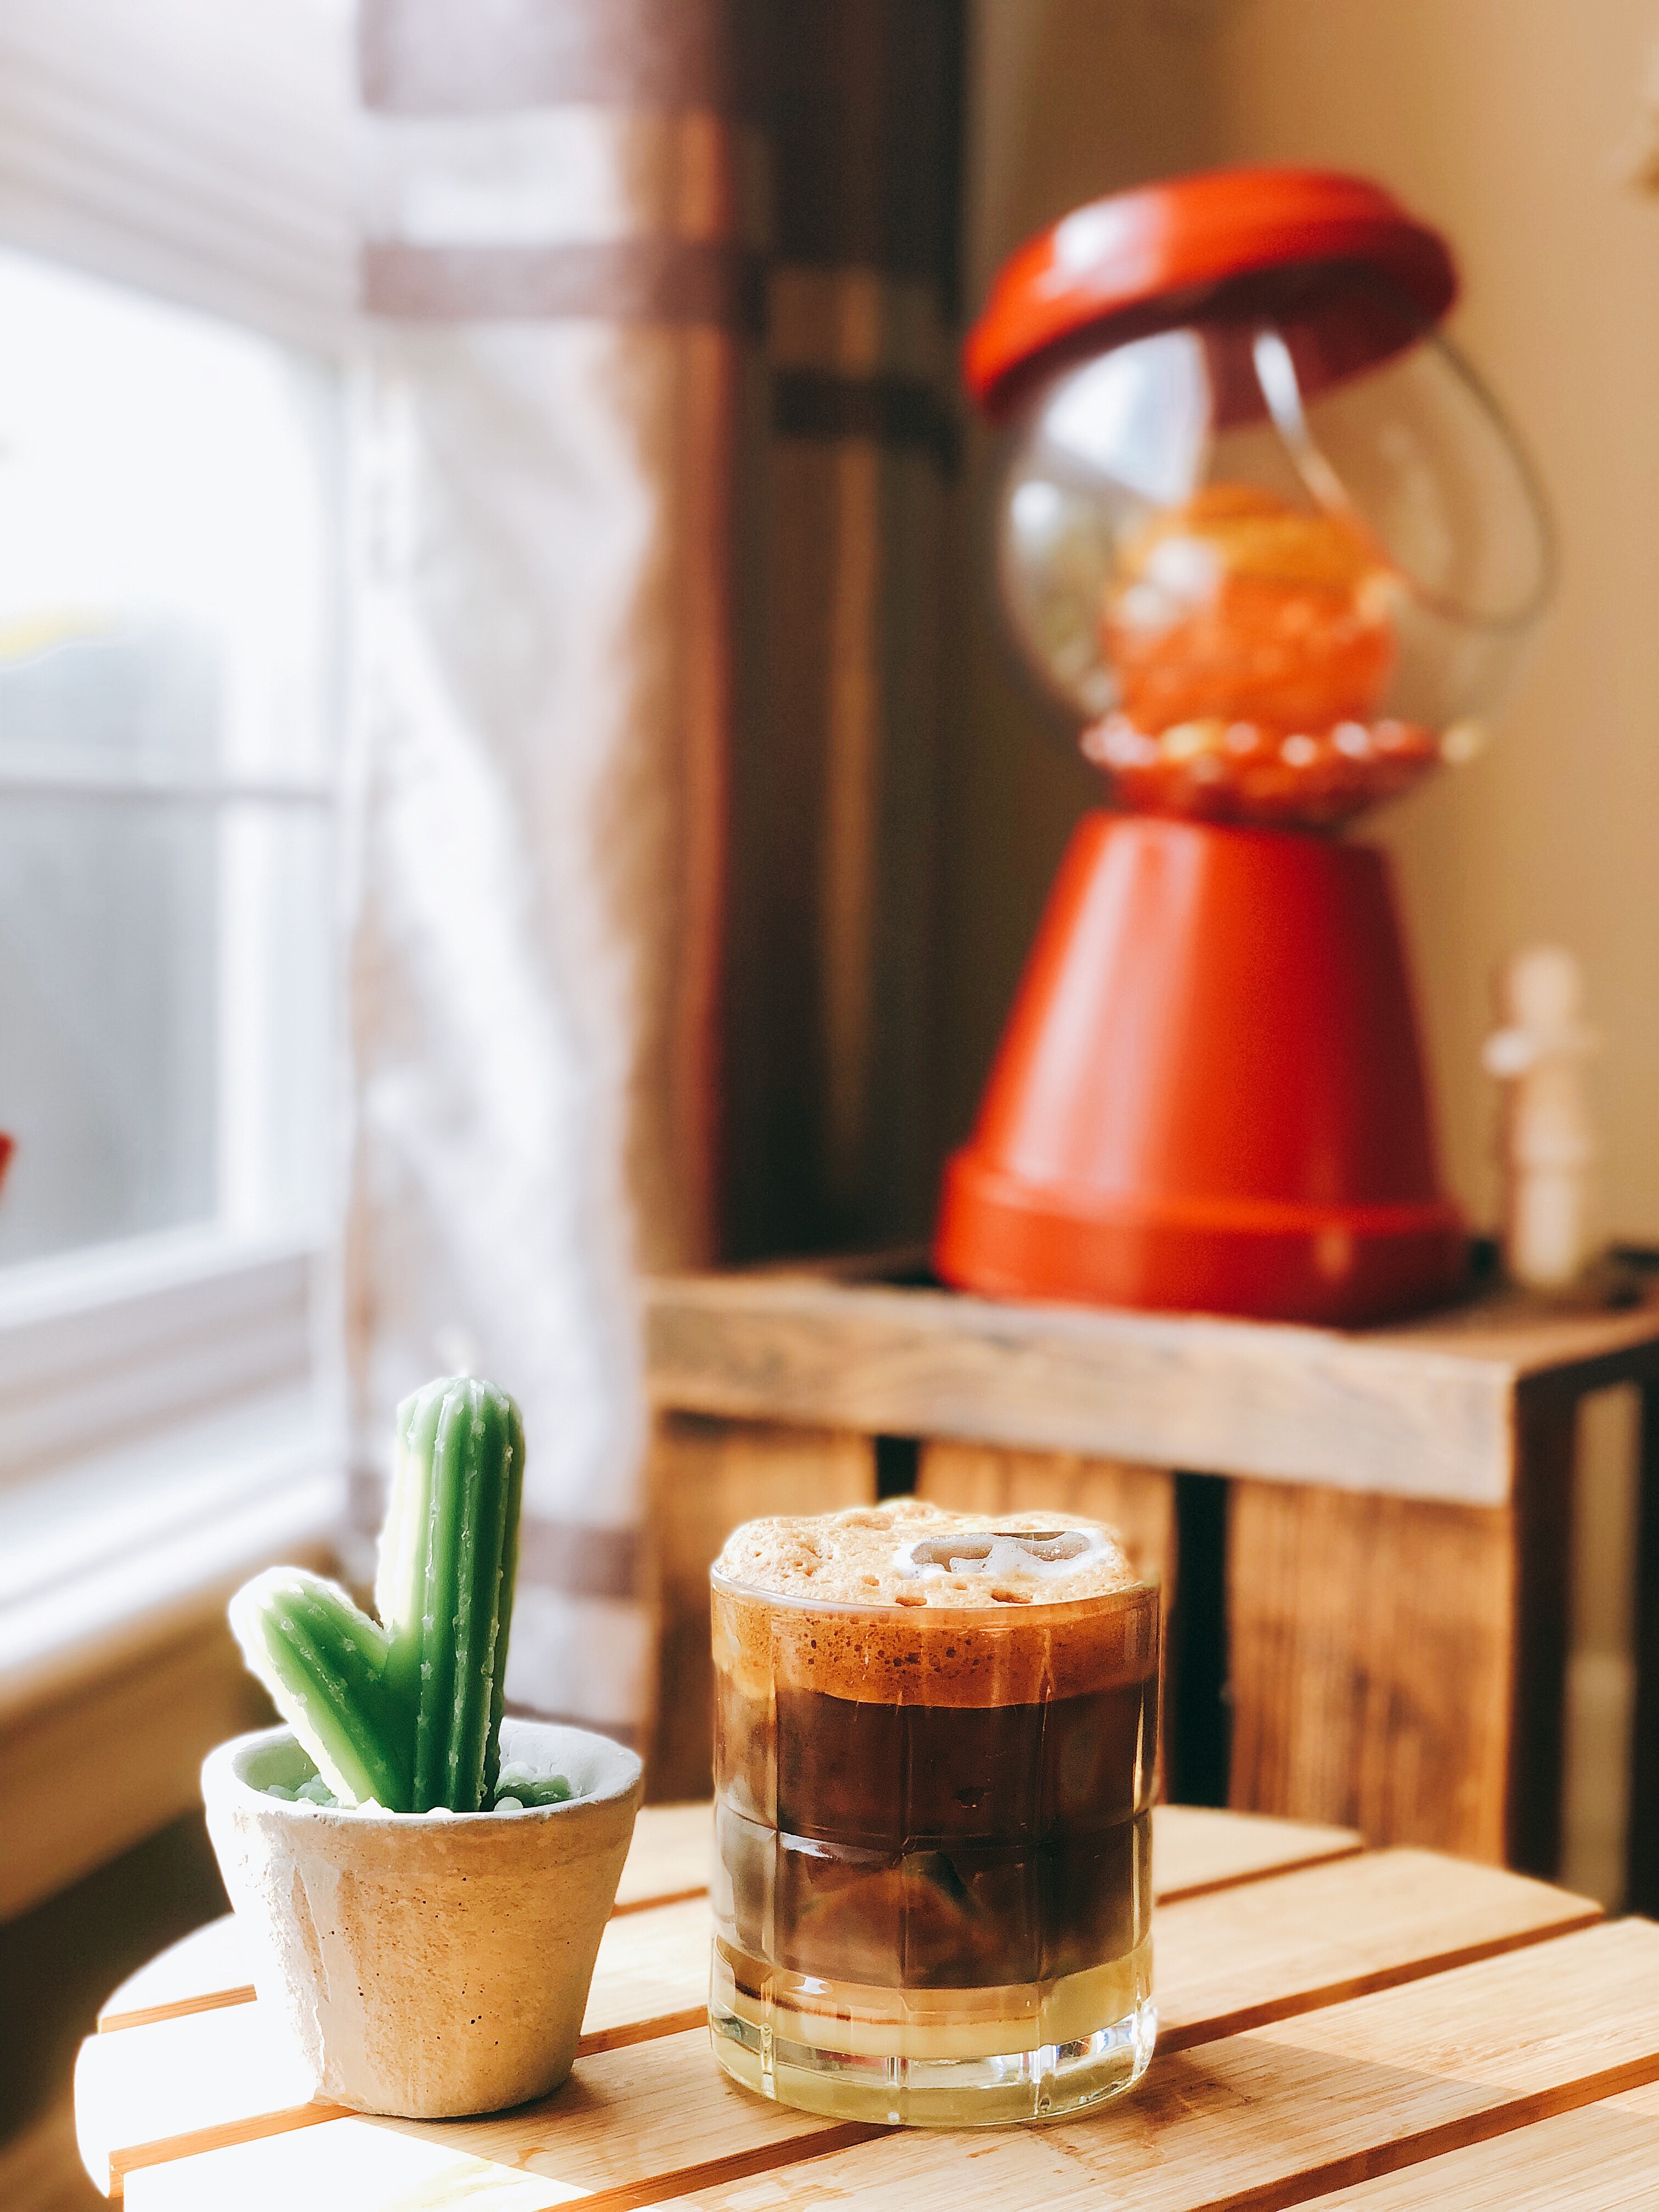
drink, table, room, food, furniture, ingredient